Anton Pelinka

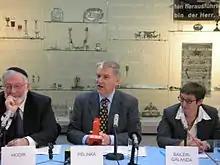
Anton Pelinka at a news-conference in the Jewish Museum Vienna. Also present from the left is Dr. Ingo Zechner, the former general-secretary Avshalom Hodik of the Jewish Community, Brigitte Bailer-Galanda of the Documentation Centre of Austrian Resistance, and the historian Bertrand Perz. The occasion was the founding of a Vienna Wiesenthal Institute for Holocaust Studies (VWI).

Pelinka has several publications dealing with topics of interest, especially the Austrian political system. In "Fünf Fragen an drei Generationen. Der Antisemitismus und wir heute" (Five questions to three generations. Anti-semitism and us today), he discusses the historical changes in Austrian society. He is co-editor, with Ruth Wodak, of Austrian journal, "The Haider Phenomenon". It deals with the rise of the Austrian Freedom Party (FPÖ) under the chairmanship of Jörg Haider and further the impact of parties and economical or social factors on society.